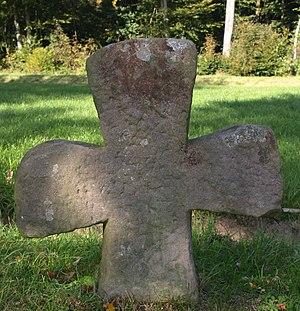
Une croix en pierre ou croix de pierre est le nom d’une croix fabriquée en pierre. Il y a des croix en pierre sous diverses formes dans toutes les régions du monde. Les types courants sont en Europe, Croix en pierre pour les cimetières, Croix mémorielle et croix autel dans les églises. Les croix peuvent être issues de grès, granit, calcaire ou autres types de pierre. Elles ont été taillées pour la plupart hors d’un bloc.